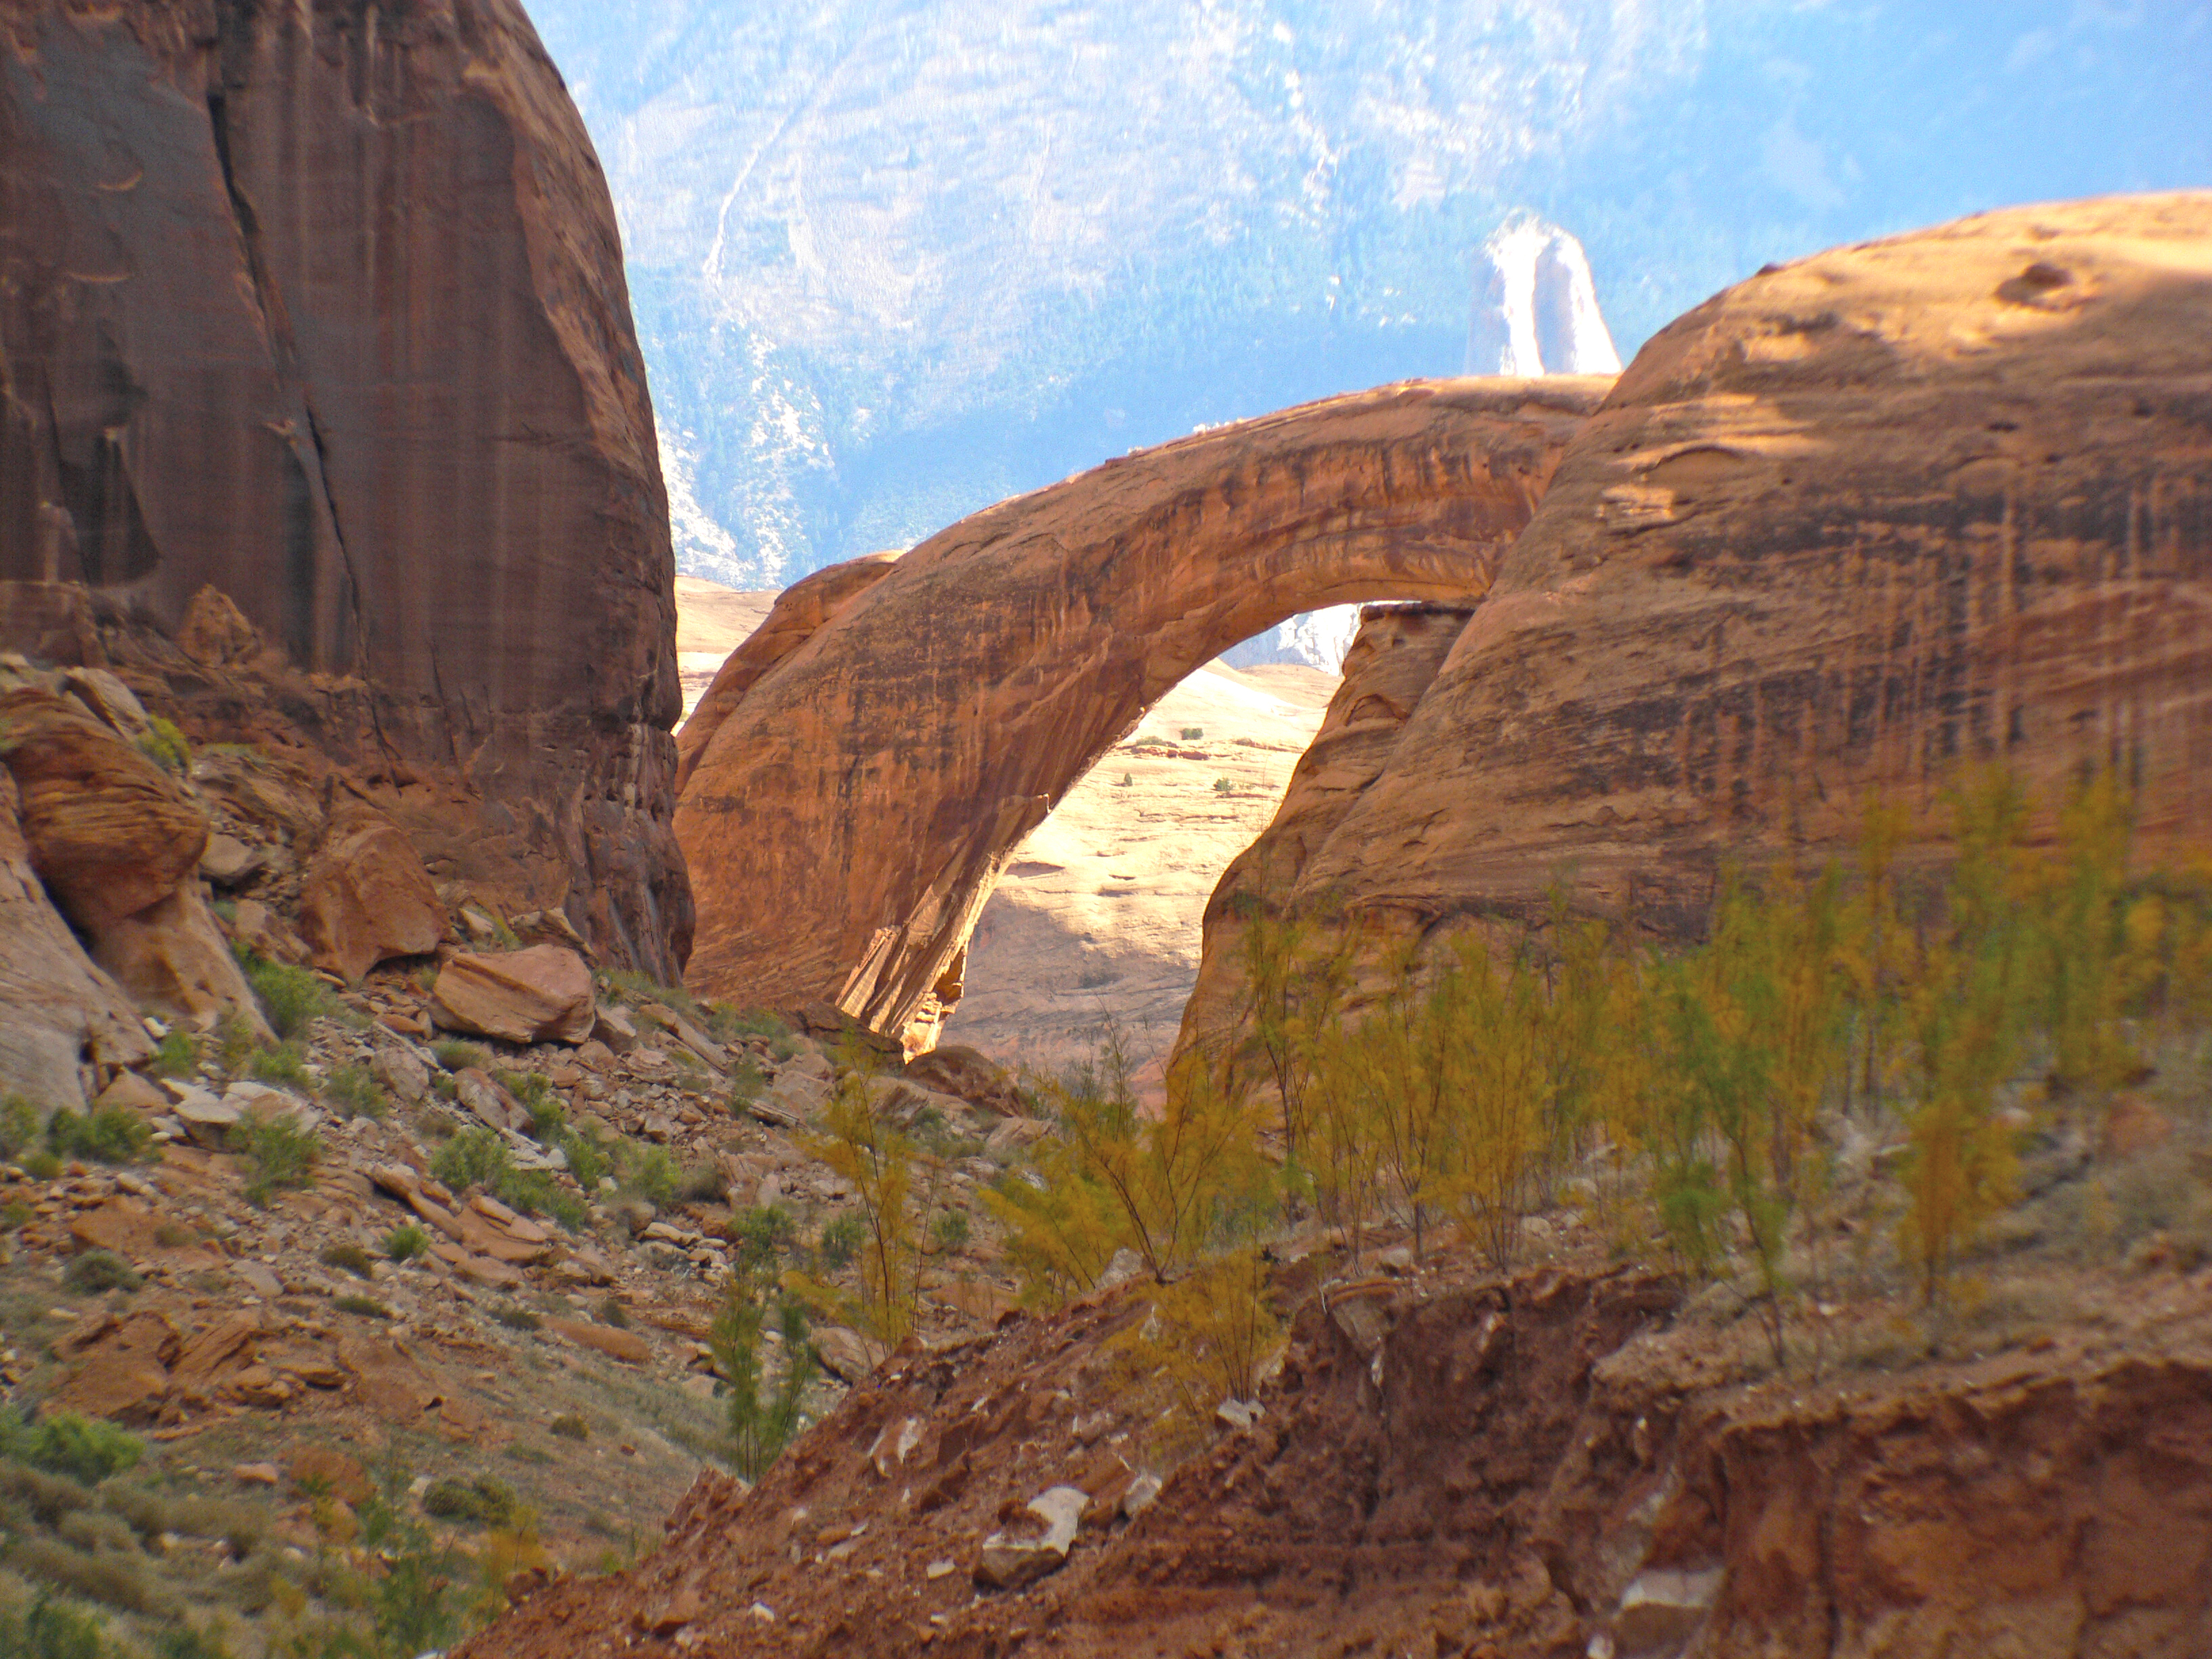
landscape, rock, bridge, valley, formation, cliff, arch, canyon, terrain, rainbow, geology, utah, plateau, lakepowell, stonearch, scenicviewpoint, wadi, landform, natural arch, ancient history